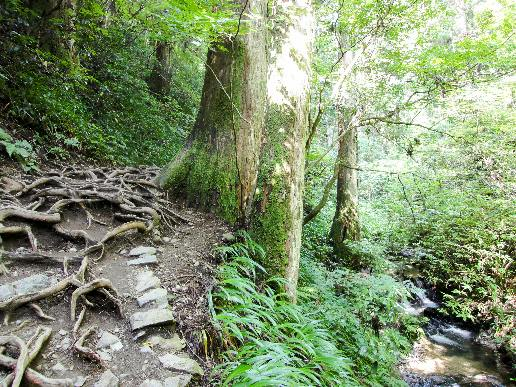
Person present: No